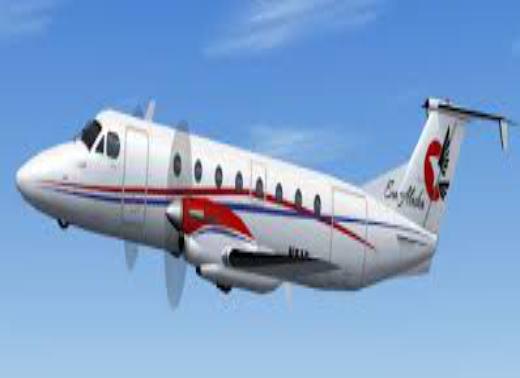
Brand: Era Alaska
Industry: Transportation